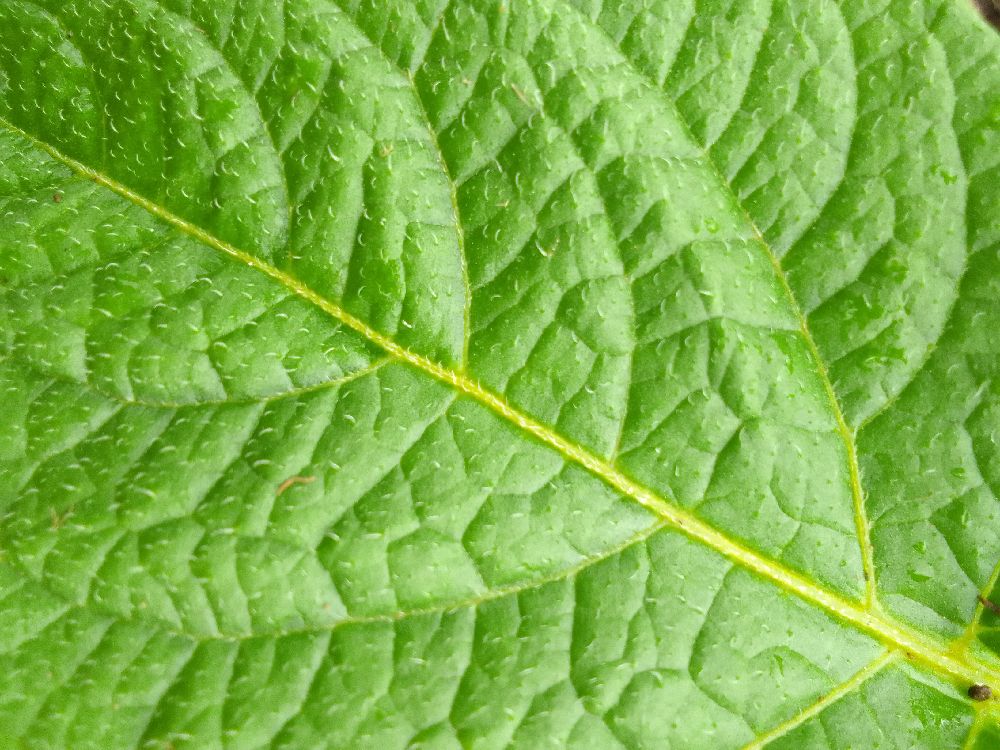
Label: Healthy